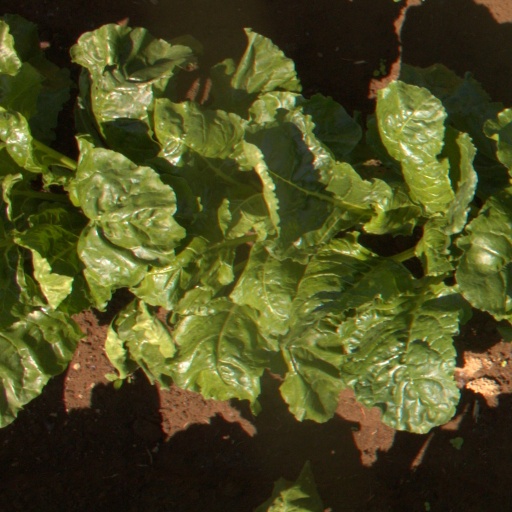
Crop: sugar beet